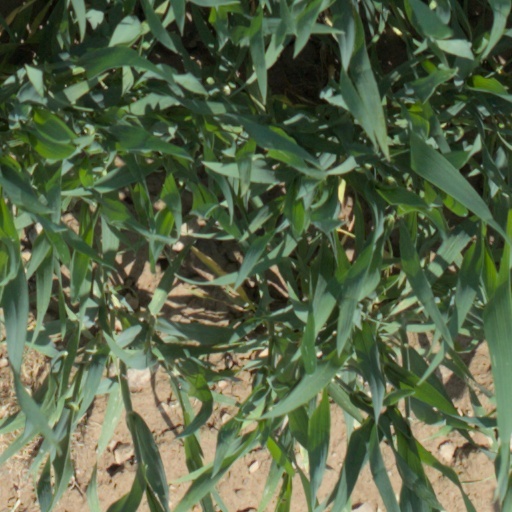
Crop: wheat